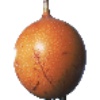
Label: granadilla